Club Sportivo Buenos Aires

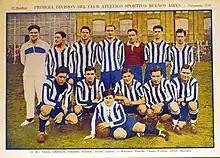
Team of Sportivo Buenos Aires of 1928

The club was founded on 1 February 1918, when clubs Buenos Aires Isla Maciel and Sportivo Argentino merged. The Sportivo Argentino had been founded in 1915 by former players of Boca Juniors' youth and senior players separated from the club due to problems with its managers. The first name chosen for the club was "Petrolero" ("Oiler" in Spanish) but it was rejected by the Argentine Football Association so they changed to "Sportivo Argentino".